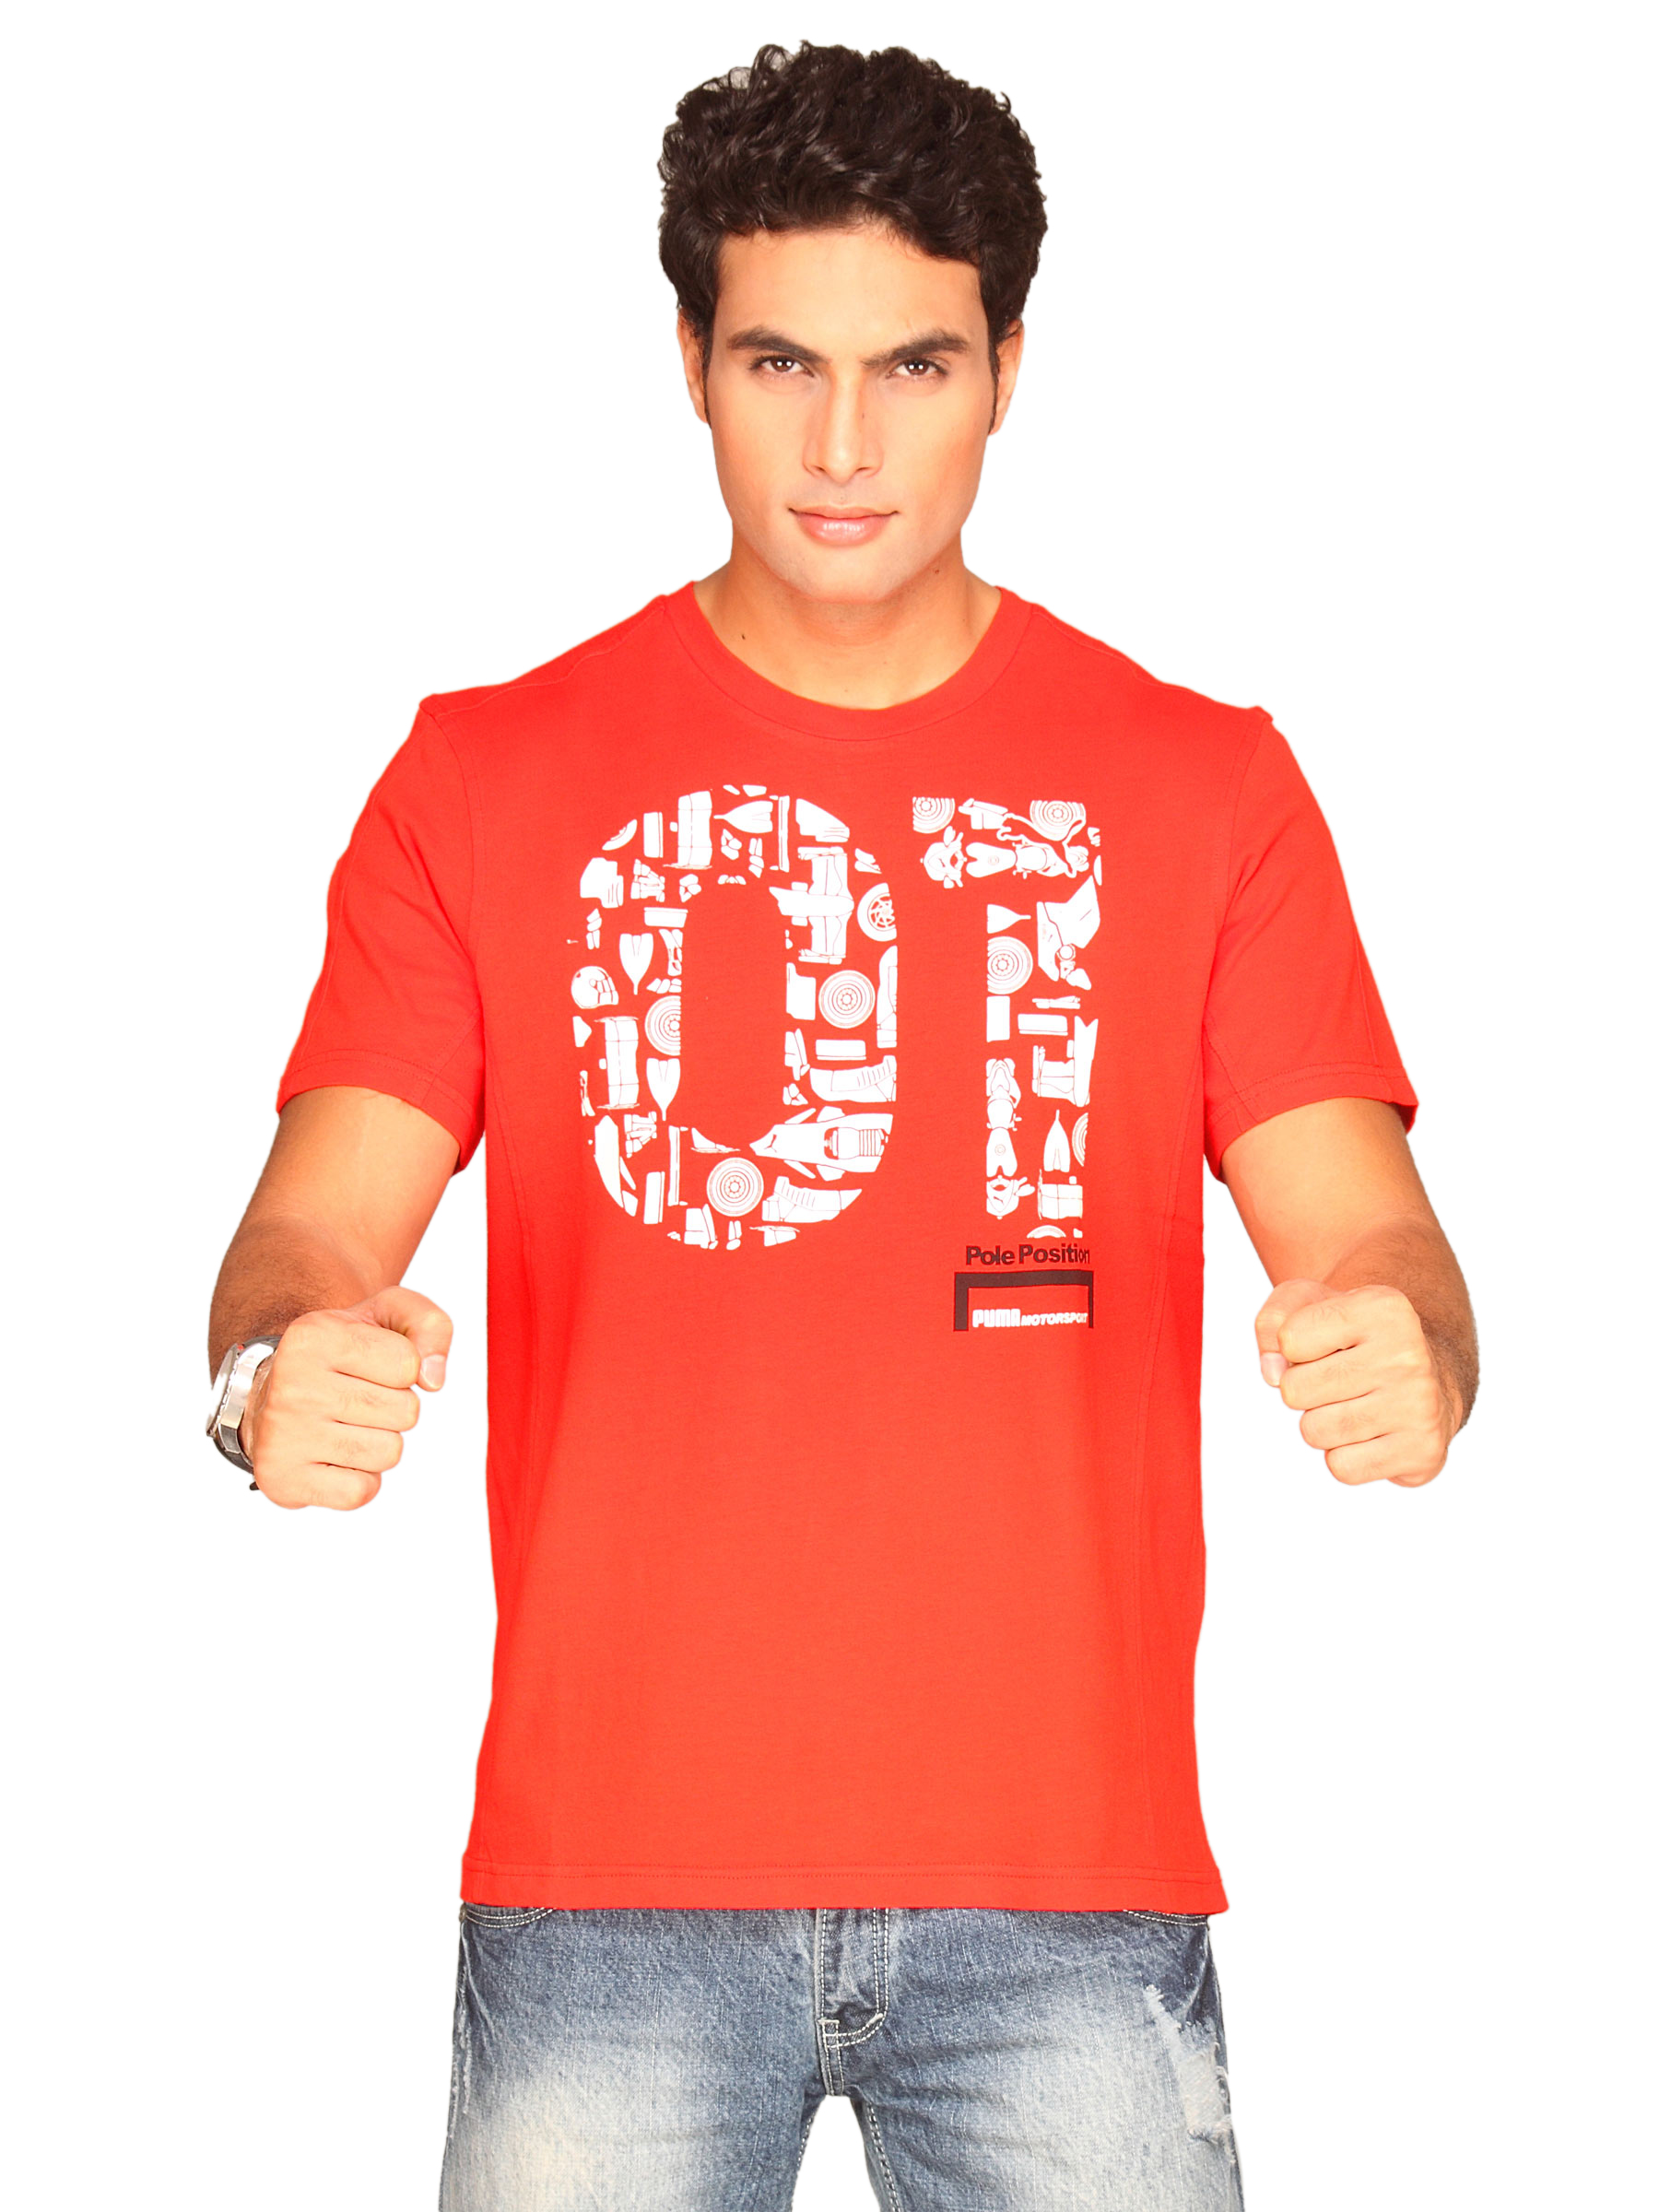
Puma Men's Motorsport Better Red T-shirt
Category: Apparel / Topwear / Tshirts
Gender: Men
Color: Red
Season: Summer 2011
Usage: Sports